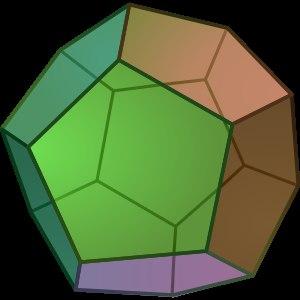
Augustin Louis, baron Cauchy, né à Paris le 21 août 1789 et mort à Sceaux le 23 mai 1857, est un mathématicien français, membre de l’Académie des sciences et professeur à l’École polytechnique.
Un polyèdre est une forme géométrique à trois dimensions ayant des faces planes polygonales qui se rencontrent selon des segments de droite qu'on appelle arêtes.
En mathématiques, plus précisément en géométrie ou encore en géométrie euclidienne, un polytope régulier est une figure de géométrie présentant un grand nombre de symétries. En dimension deux, on trouve par exemple le triangle équilatéral, le carré, les pentagone et hexagone réguliers, etc. En dimension trois se rangent parmi les polytopes réguliers le cube, le dodécaèdre régulier, tous les solides platoniciens. On pourrait également citer des exemples pour des espaces de dimension plus élevée. Le cercle et la sphère, qui présentent un degré de symétrie très élevé, n'en sont pas pour autant considérés comme des polytopes, car ils n'ont pas de face plate.